Roberto Baggio

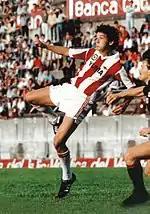
A young Baggio with Vicenza

Baggio was a tactically versatile player, with a good understanding of the game, and was comfortable attacking on either flank or through the centre of the pitch; this allowed him to operate anywhere along the front-line. His preferred position was in a free playmaking role behind the forwards, as a creative attacking midfielder, although he was rarely deployed in this position throughout his career due to the prevalence of the 4–4–2 formation, in which he usually functioned either as a main striker, or more frequently in a supporting role as a deep-lying forward. It was only in later years that he was able to play in this free role more frequently. He was also occasionally deployed out of position as a left winger in an attacking trident, as a wide midfielder, or even in central midfield as a "mezzala" or deep-lying playmaker on rarer instances. During the lead-up to the 1994 World Cup, he was also initially employed by Italy's manager Arrigo Sacchi as a centre-forward, in a role known in Italian football jargon as "centravanti di manovra" (which literally translates to "manoeuvring centre-forward"), which was a precursor to the modern false-nine role; in this position, Baggio was expected to link-up with other players and create chances for them, in addition to creating space with his movement by dropping deep into midfield, and allowing the team's wingers to cut inside and make attacking runs into the centre.